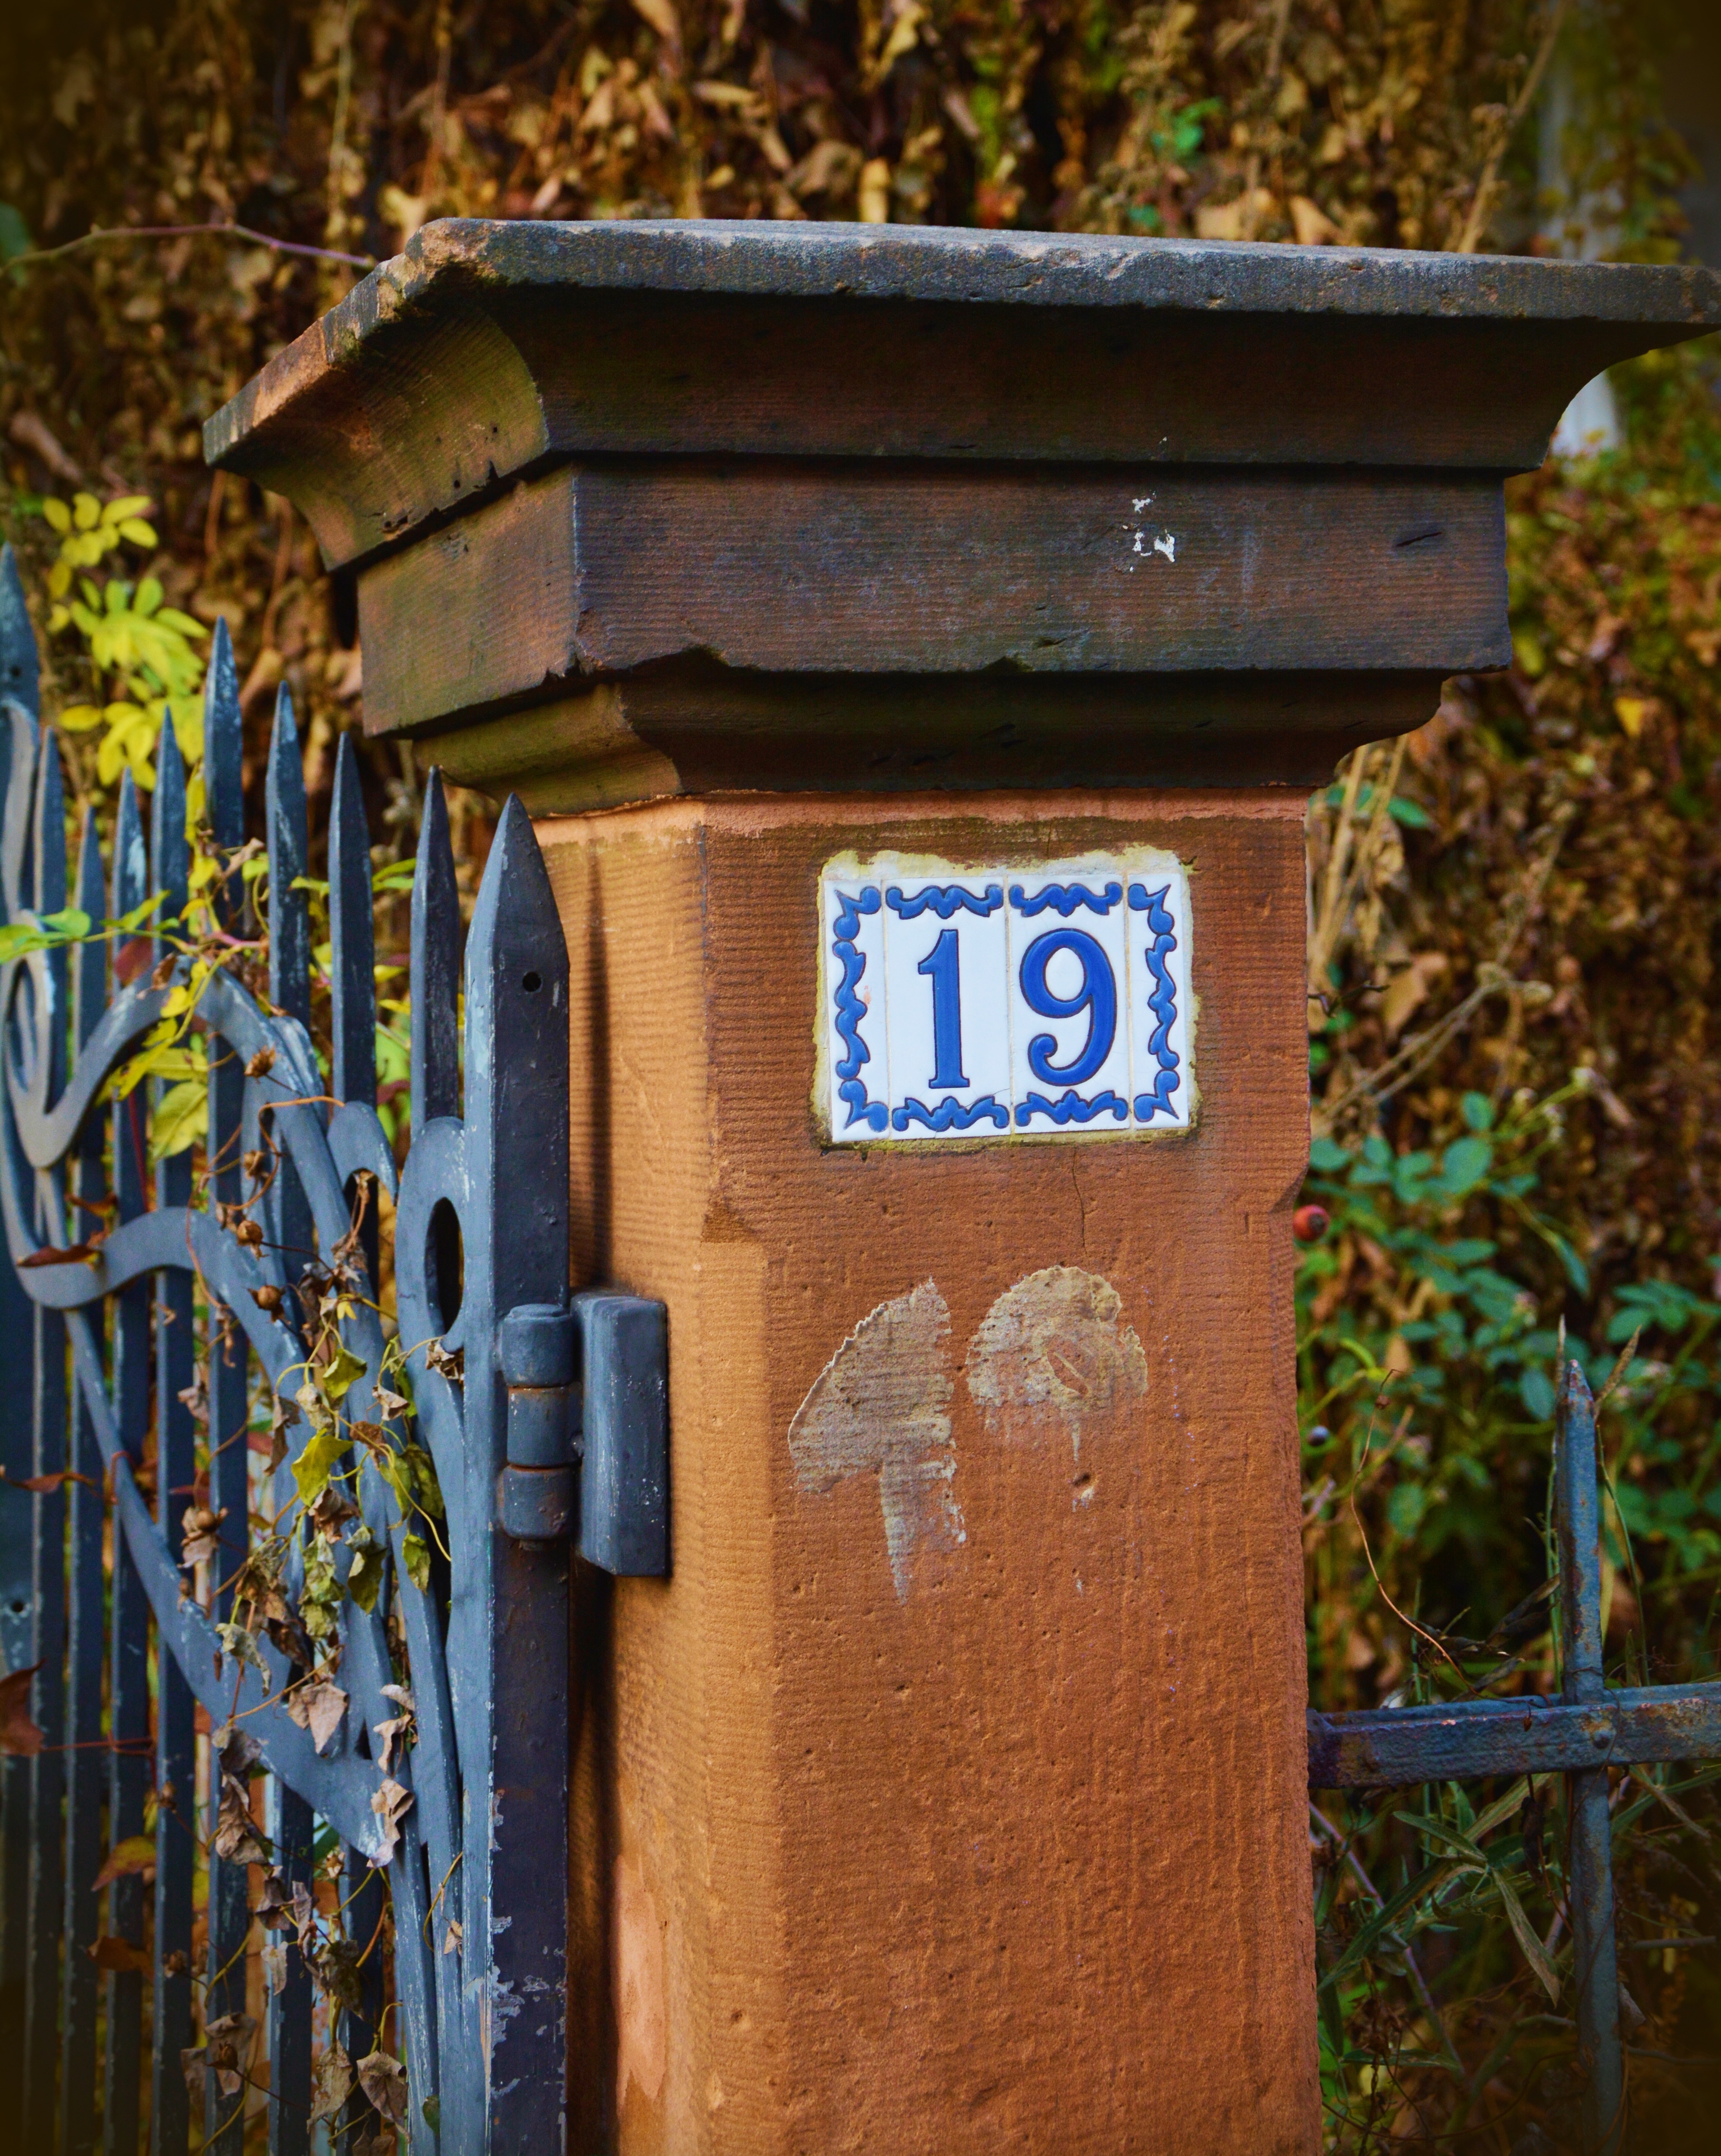
fence, post, number, old, stone, metal, blue, garden, goal, weathered, art, entry, input, garden gate, house number, garden door, urban area, house number street, goal eisentor